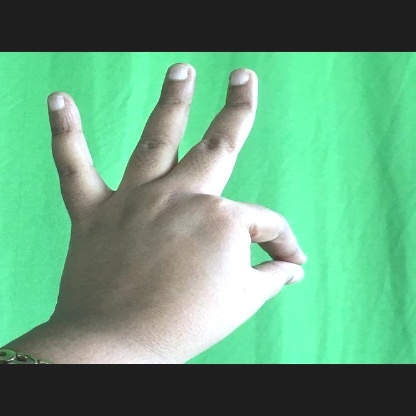
Mudra: Hamsasyam